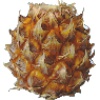
Label: pineapple_mini